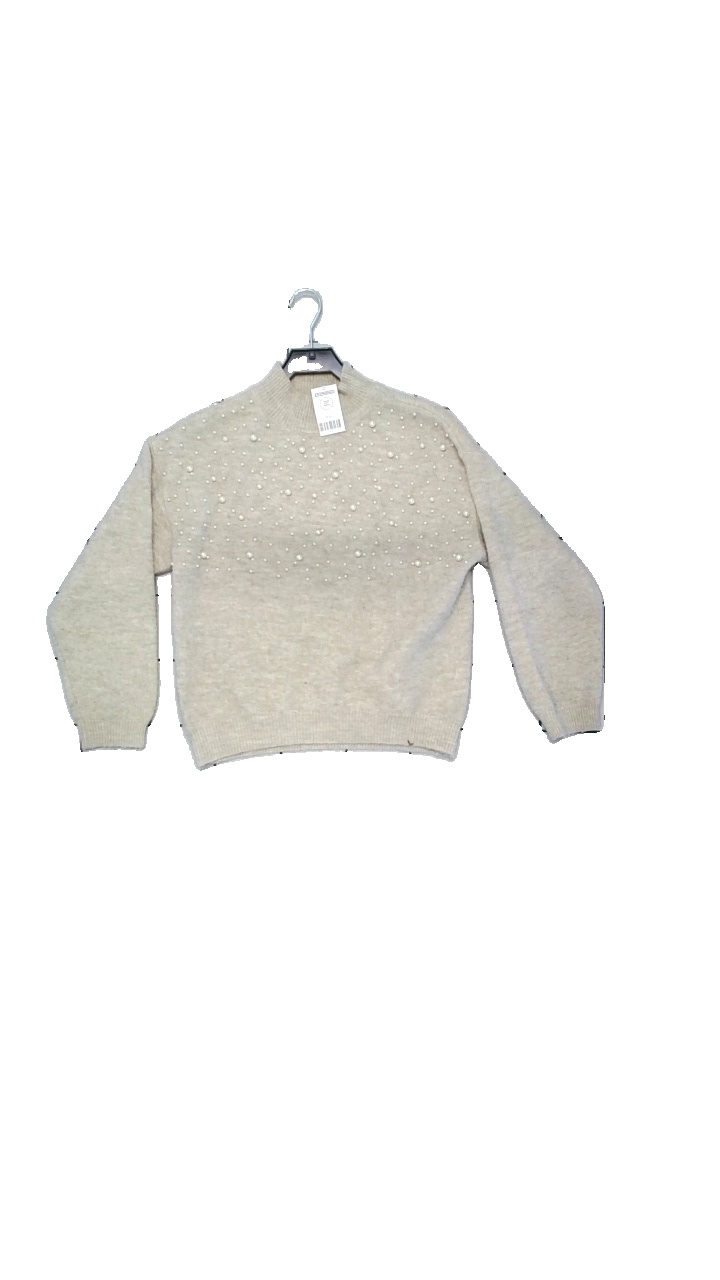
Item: Sweater (Ladies)
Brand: Zara
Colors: Beige
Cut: Loose
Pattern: Glitter
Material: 70% acrylic, 28% polyester, 2% elastane
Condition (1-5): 5
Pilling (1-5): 2
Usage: Reuse
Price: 50-100